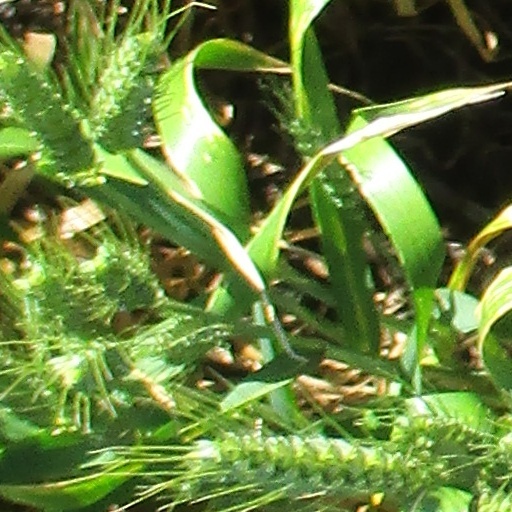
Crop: wheat